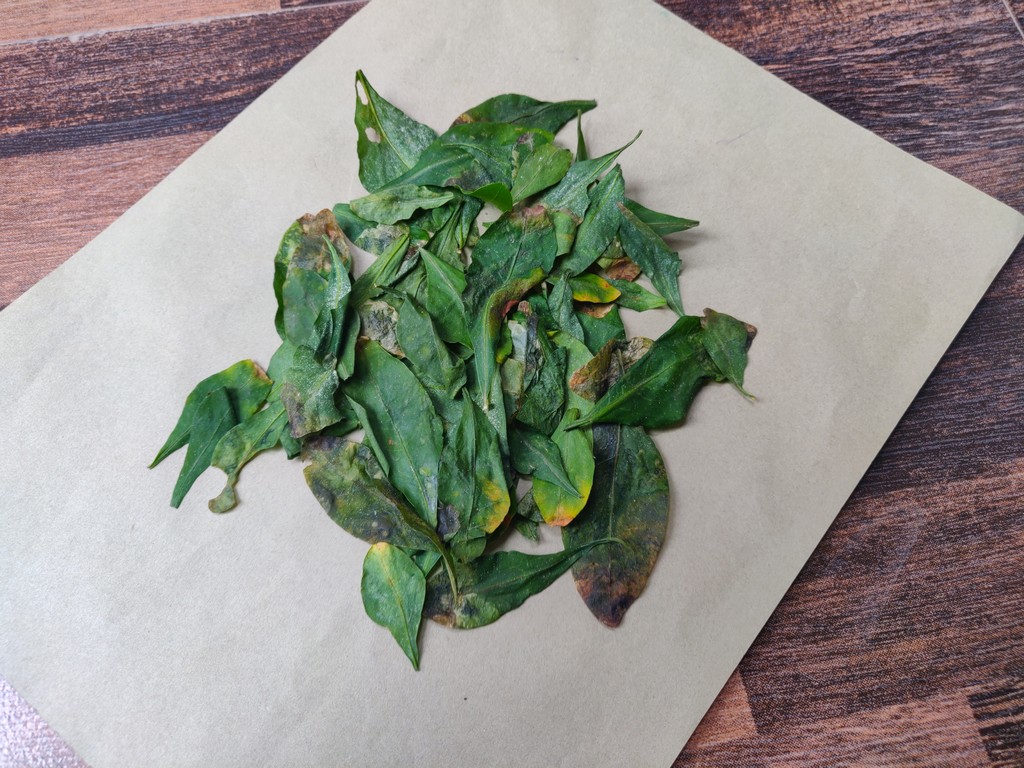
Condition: Unhealthy
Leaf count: multiple
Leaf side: unknown